David Patten Kimball

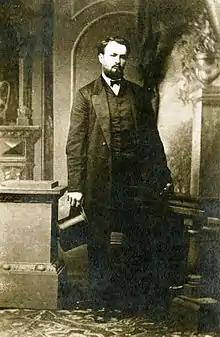

David Patten Kimball (August 23, 1839 – November 21, 1883) was an early Mormon leader, one of the three young men of the Sweetwater handcart rescue.